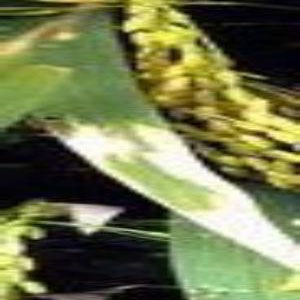
Disease: Bacterialblight